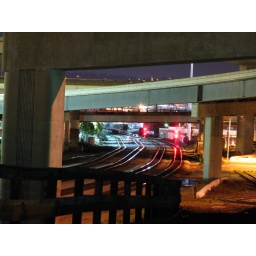
train lines under the highway maze near the bay bridge toll plaza - west oakland california